Alexander Jeffrey

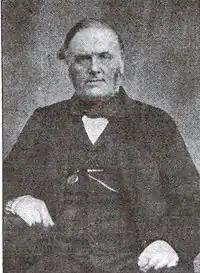
Alexander Jeffrey (1806–1874)

Alexander Jeffrey (c. 1806–1874) F.S.A. (Scot) was a solicitor and local historian who spent most of his adult life in Jedburgh, Roxburghshire. He was known as the Historian of Roxburghshire.